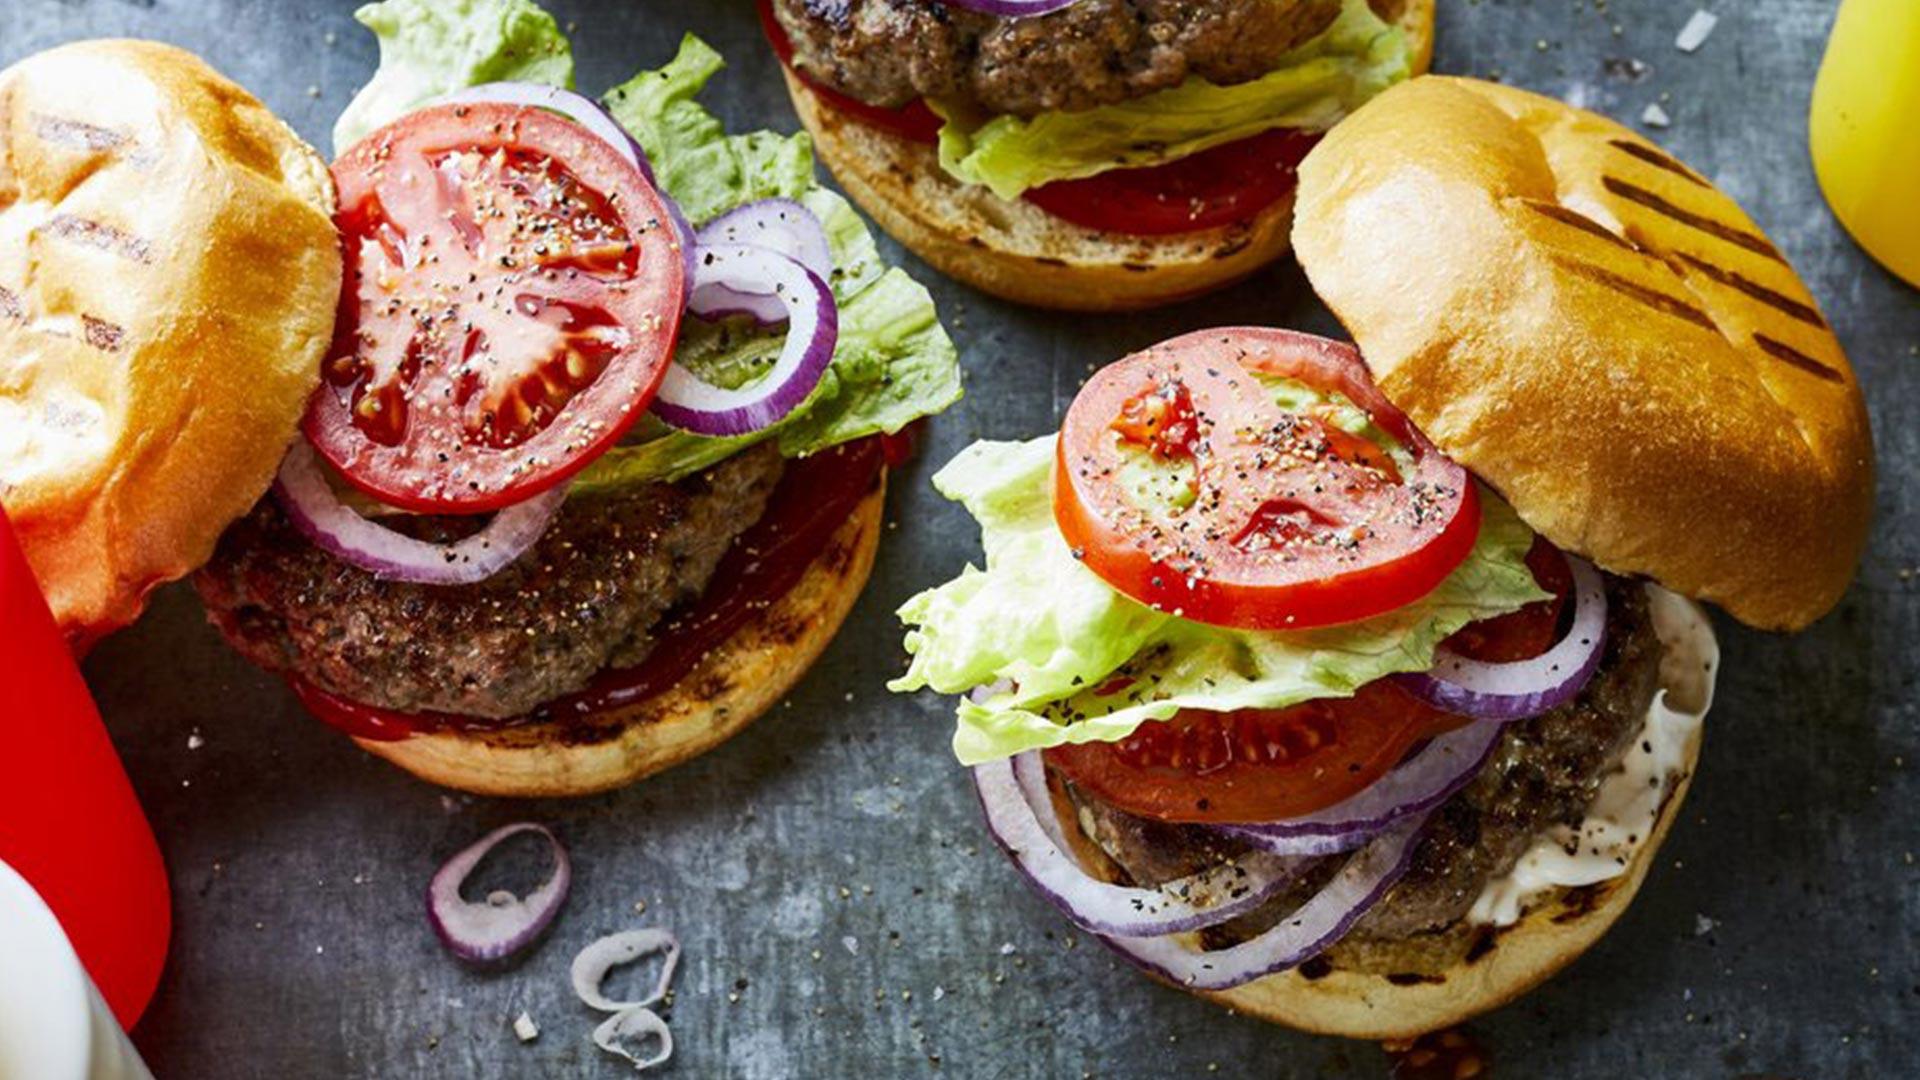
Dish: burger